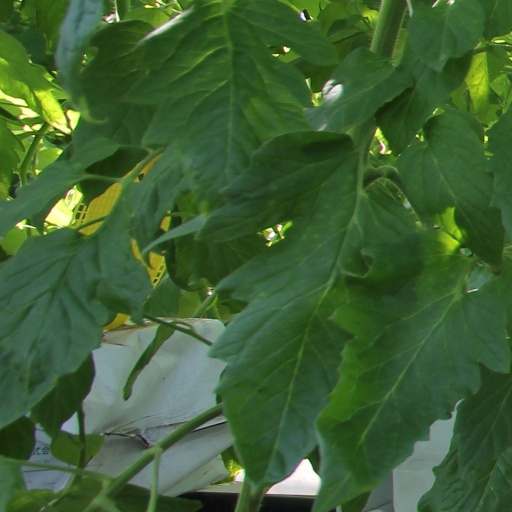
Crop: tomato